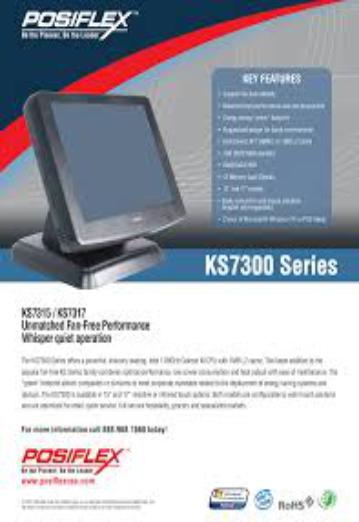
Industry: Others